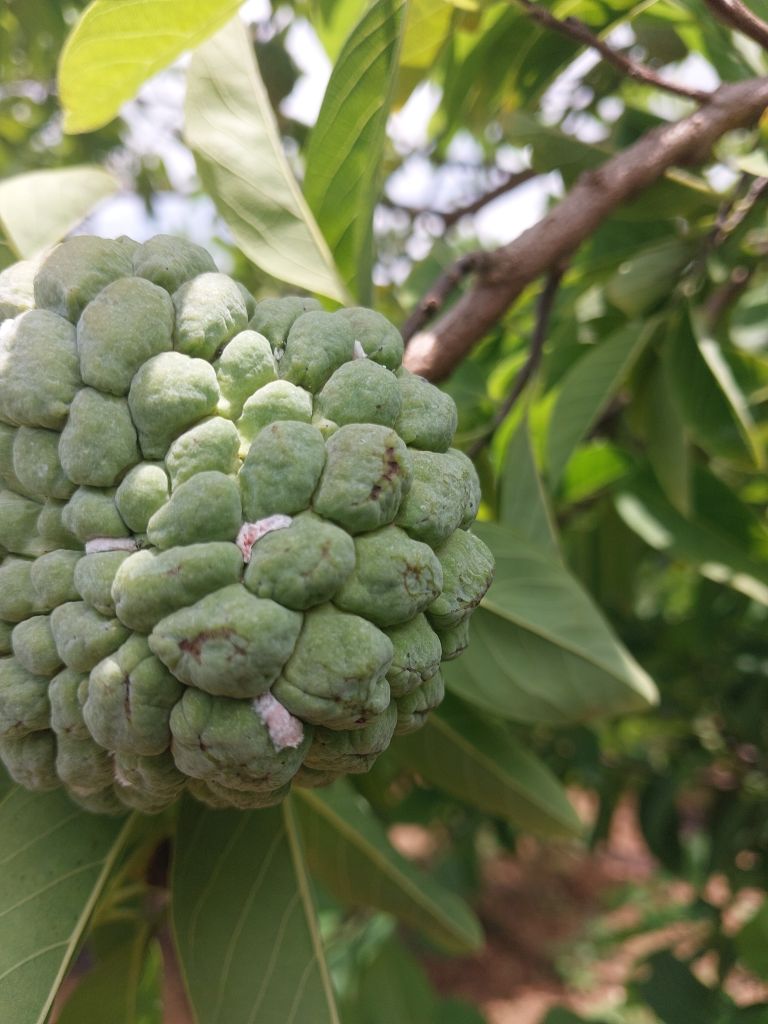
Disease label: Mealy Bug